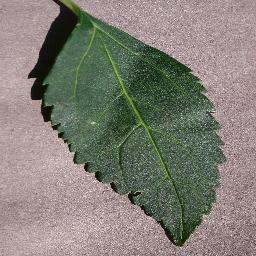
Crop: cherry
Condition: (including_sour)_healthy